Whitlock Avenue station

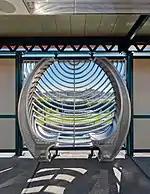
Artwork by Barbara Grygutis

The station has three tracks and two side platforms. The center express track is used by the <6> service during weekdays in the peak direction. The 6 local train serves the station at all times. The next stop to the south is Hunts Point Avenue, while the next stop to the north is Elder Avenue. The station has covered-over old signs and a windscreen on the south end. The north end has a full canopy over the platform.